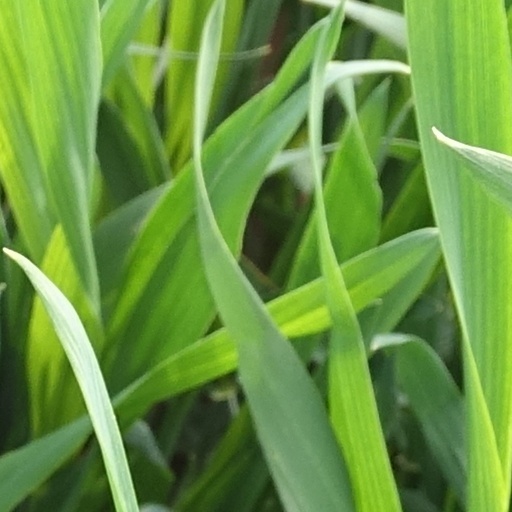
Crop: wheat